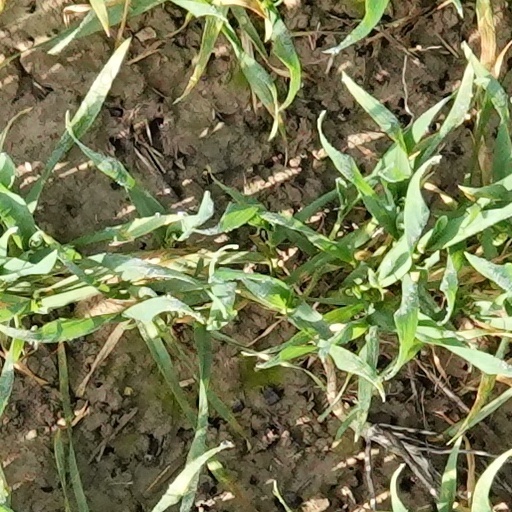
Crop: wheat